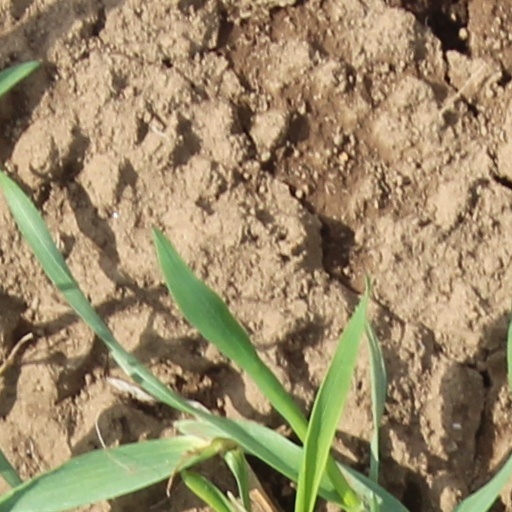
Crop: wheat